Acacia biflora

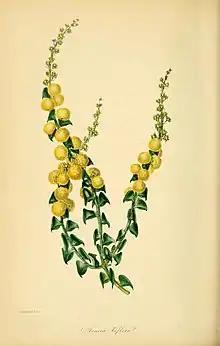
Illustration from Joseph Paxton's "Magazine of Botany".

Acacia biflora, commonly known as two-flowered acacia, is a species of flowering plant in the family Fabaceae and is endemic to the south-west of Western Australia. It is a prostrate, ascending or erect, open or dense shrub with triangular phyllodes with the narrower end towards the base and continuous with the branchlets, spherical heads of white or cream-coloured flowers, and curved, narrowly oblong pods.